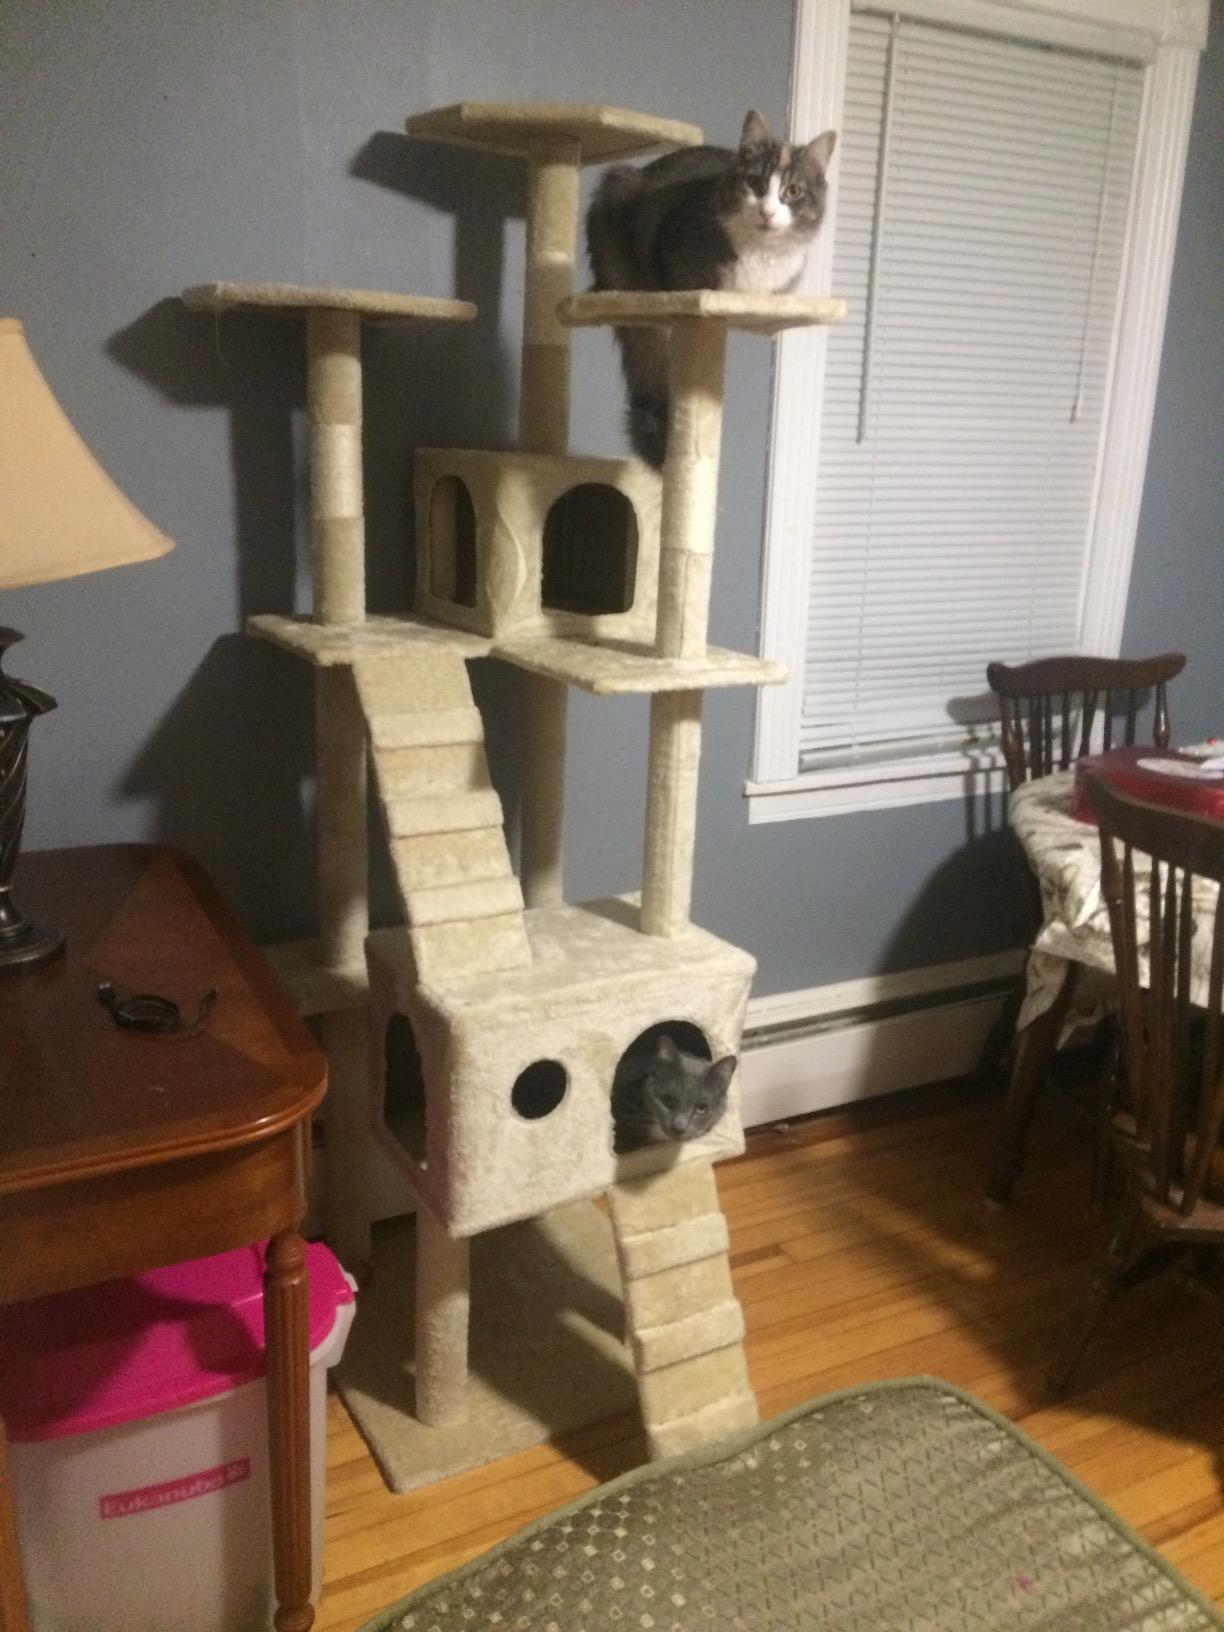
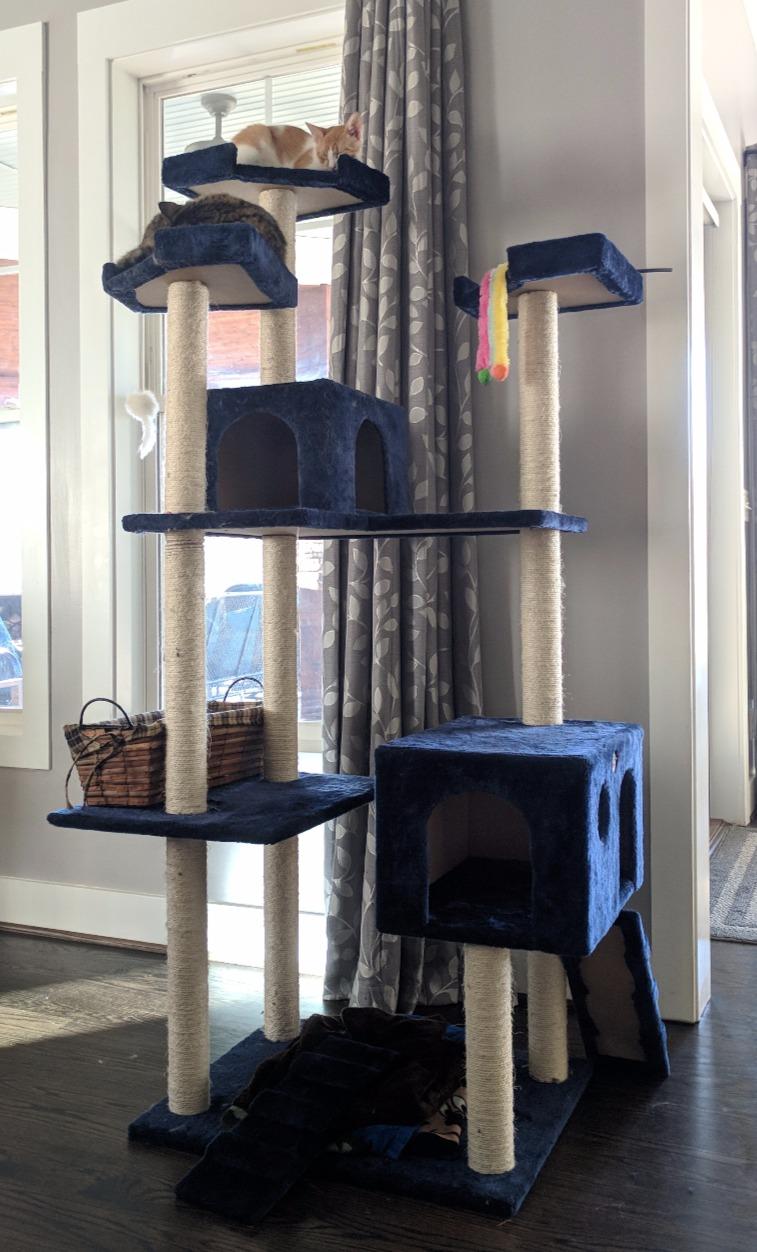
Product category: items_cat tree
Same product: no